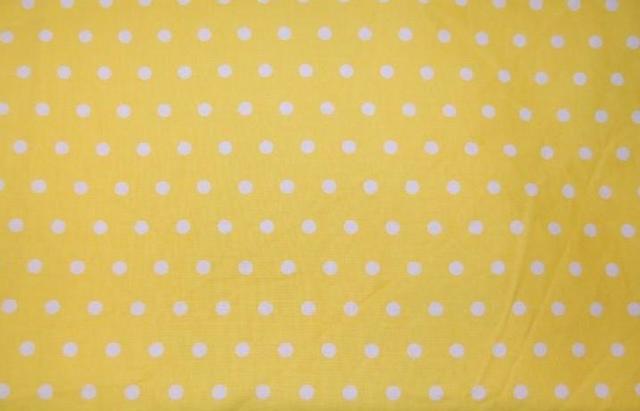
Texture: polka-dotted